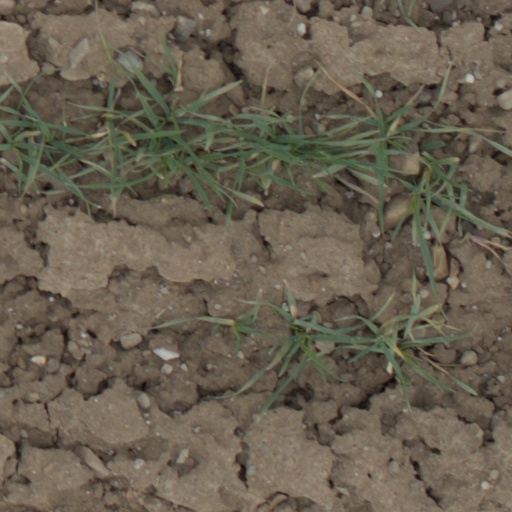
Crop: wheat